Kannada literature

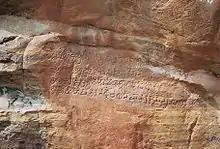
Old-Kannada inscription dated 578 CE (Badami Chalukya dynasty) outside Badami cave temple no.3

Kannada literature is the corpus of written forms of the Kannada language, which is spoken mainly in the Indian state of Karnataka and written in the Kannada script.